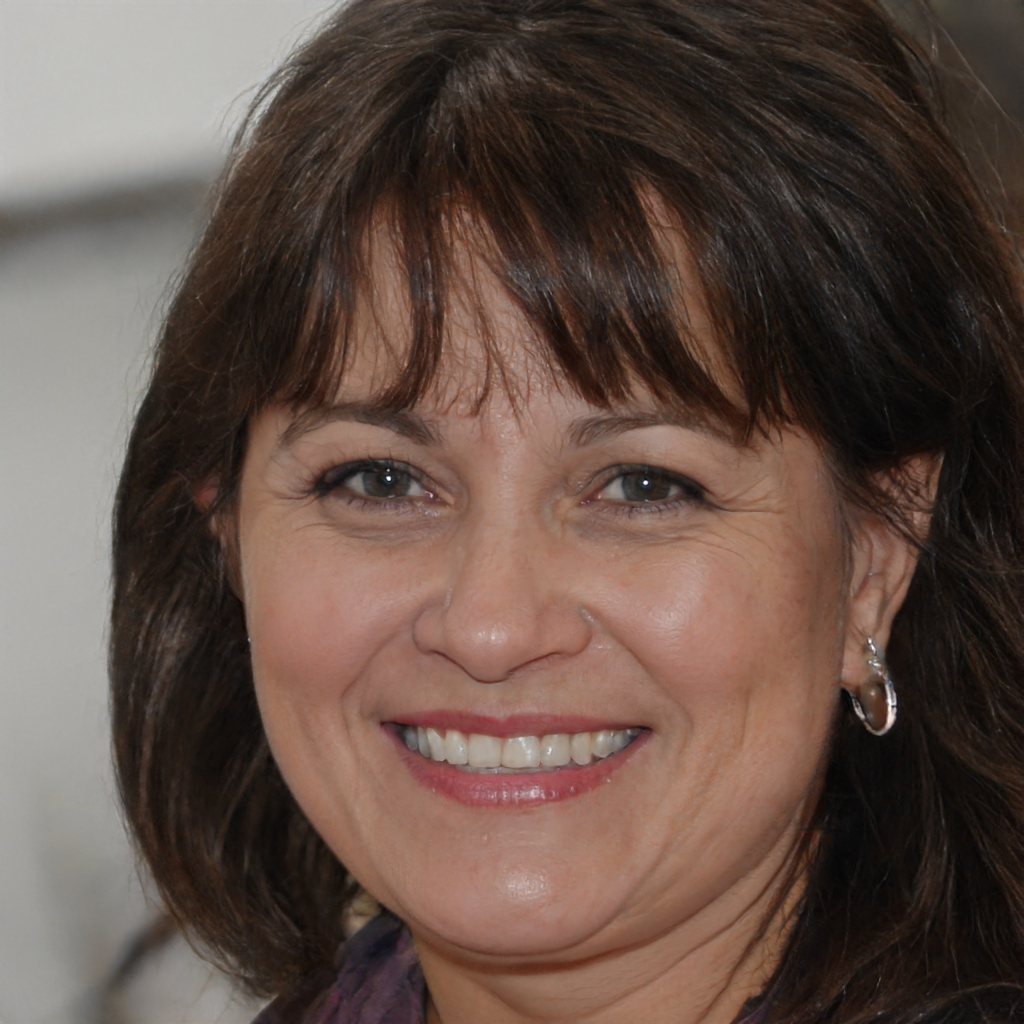
Gender: Female